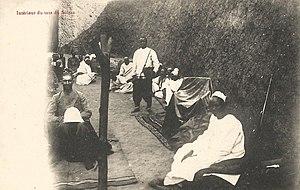
Intérieur du tata du Sultan [Mohamed es-Senoussi] Carte postale ancienne, sans indication d'auteur, d'éditeur ou de date. Collection particulière
Mohammed es-Senoussi, mort le 12 janvier 1911, est un seigneur de la guerre esclavagiste devenu sultan du Dar El-Kouti, dans le nord de la Centrafrique.